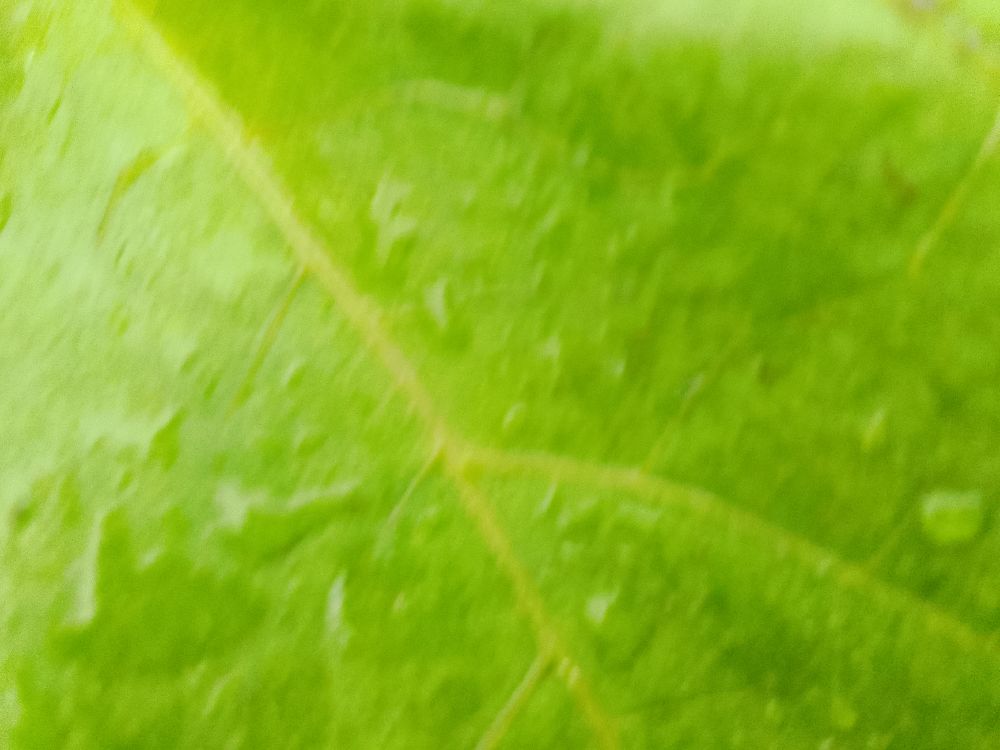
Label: healthy